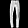
Label: Trouser